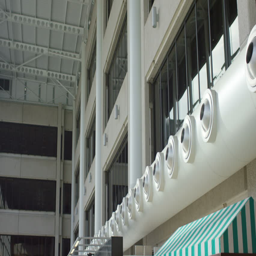
view of large modern office building .